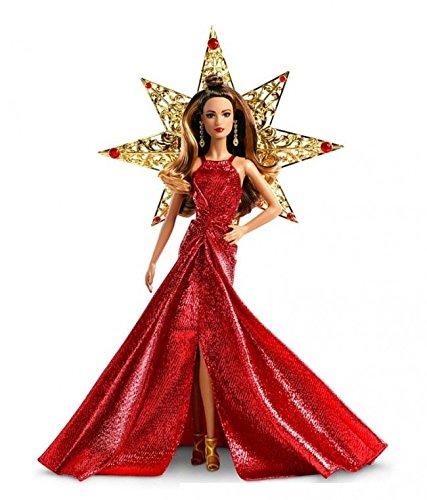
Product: Barbie DYX41 Holiday Doll (Ltna)
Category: Toys & Games | Dolls & Accessories | Dolls
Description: Great gift for any Barbie fan.
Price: $25.00
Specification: ProductDimensions:3x10.5x13inches|ItemWeight:1pounds|ShippingWeight:1pounds(Viewshippingratesandpolicies)|DomesticShipping:ItemcanbeshippedwithinU.S.|InternationalShipping:ThisitemcanbeshippedtoselectcountriesoutsideoftheU.S.LearnMore|ASIN:B01MQTQESM|Itemmodelnumber:DYX41|Manufacturerrecommendedage:6-10years